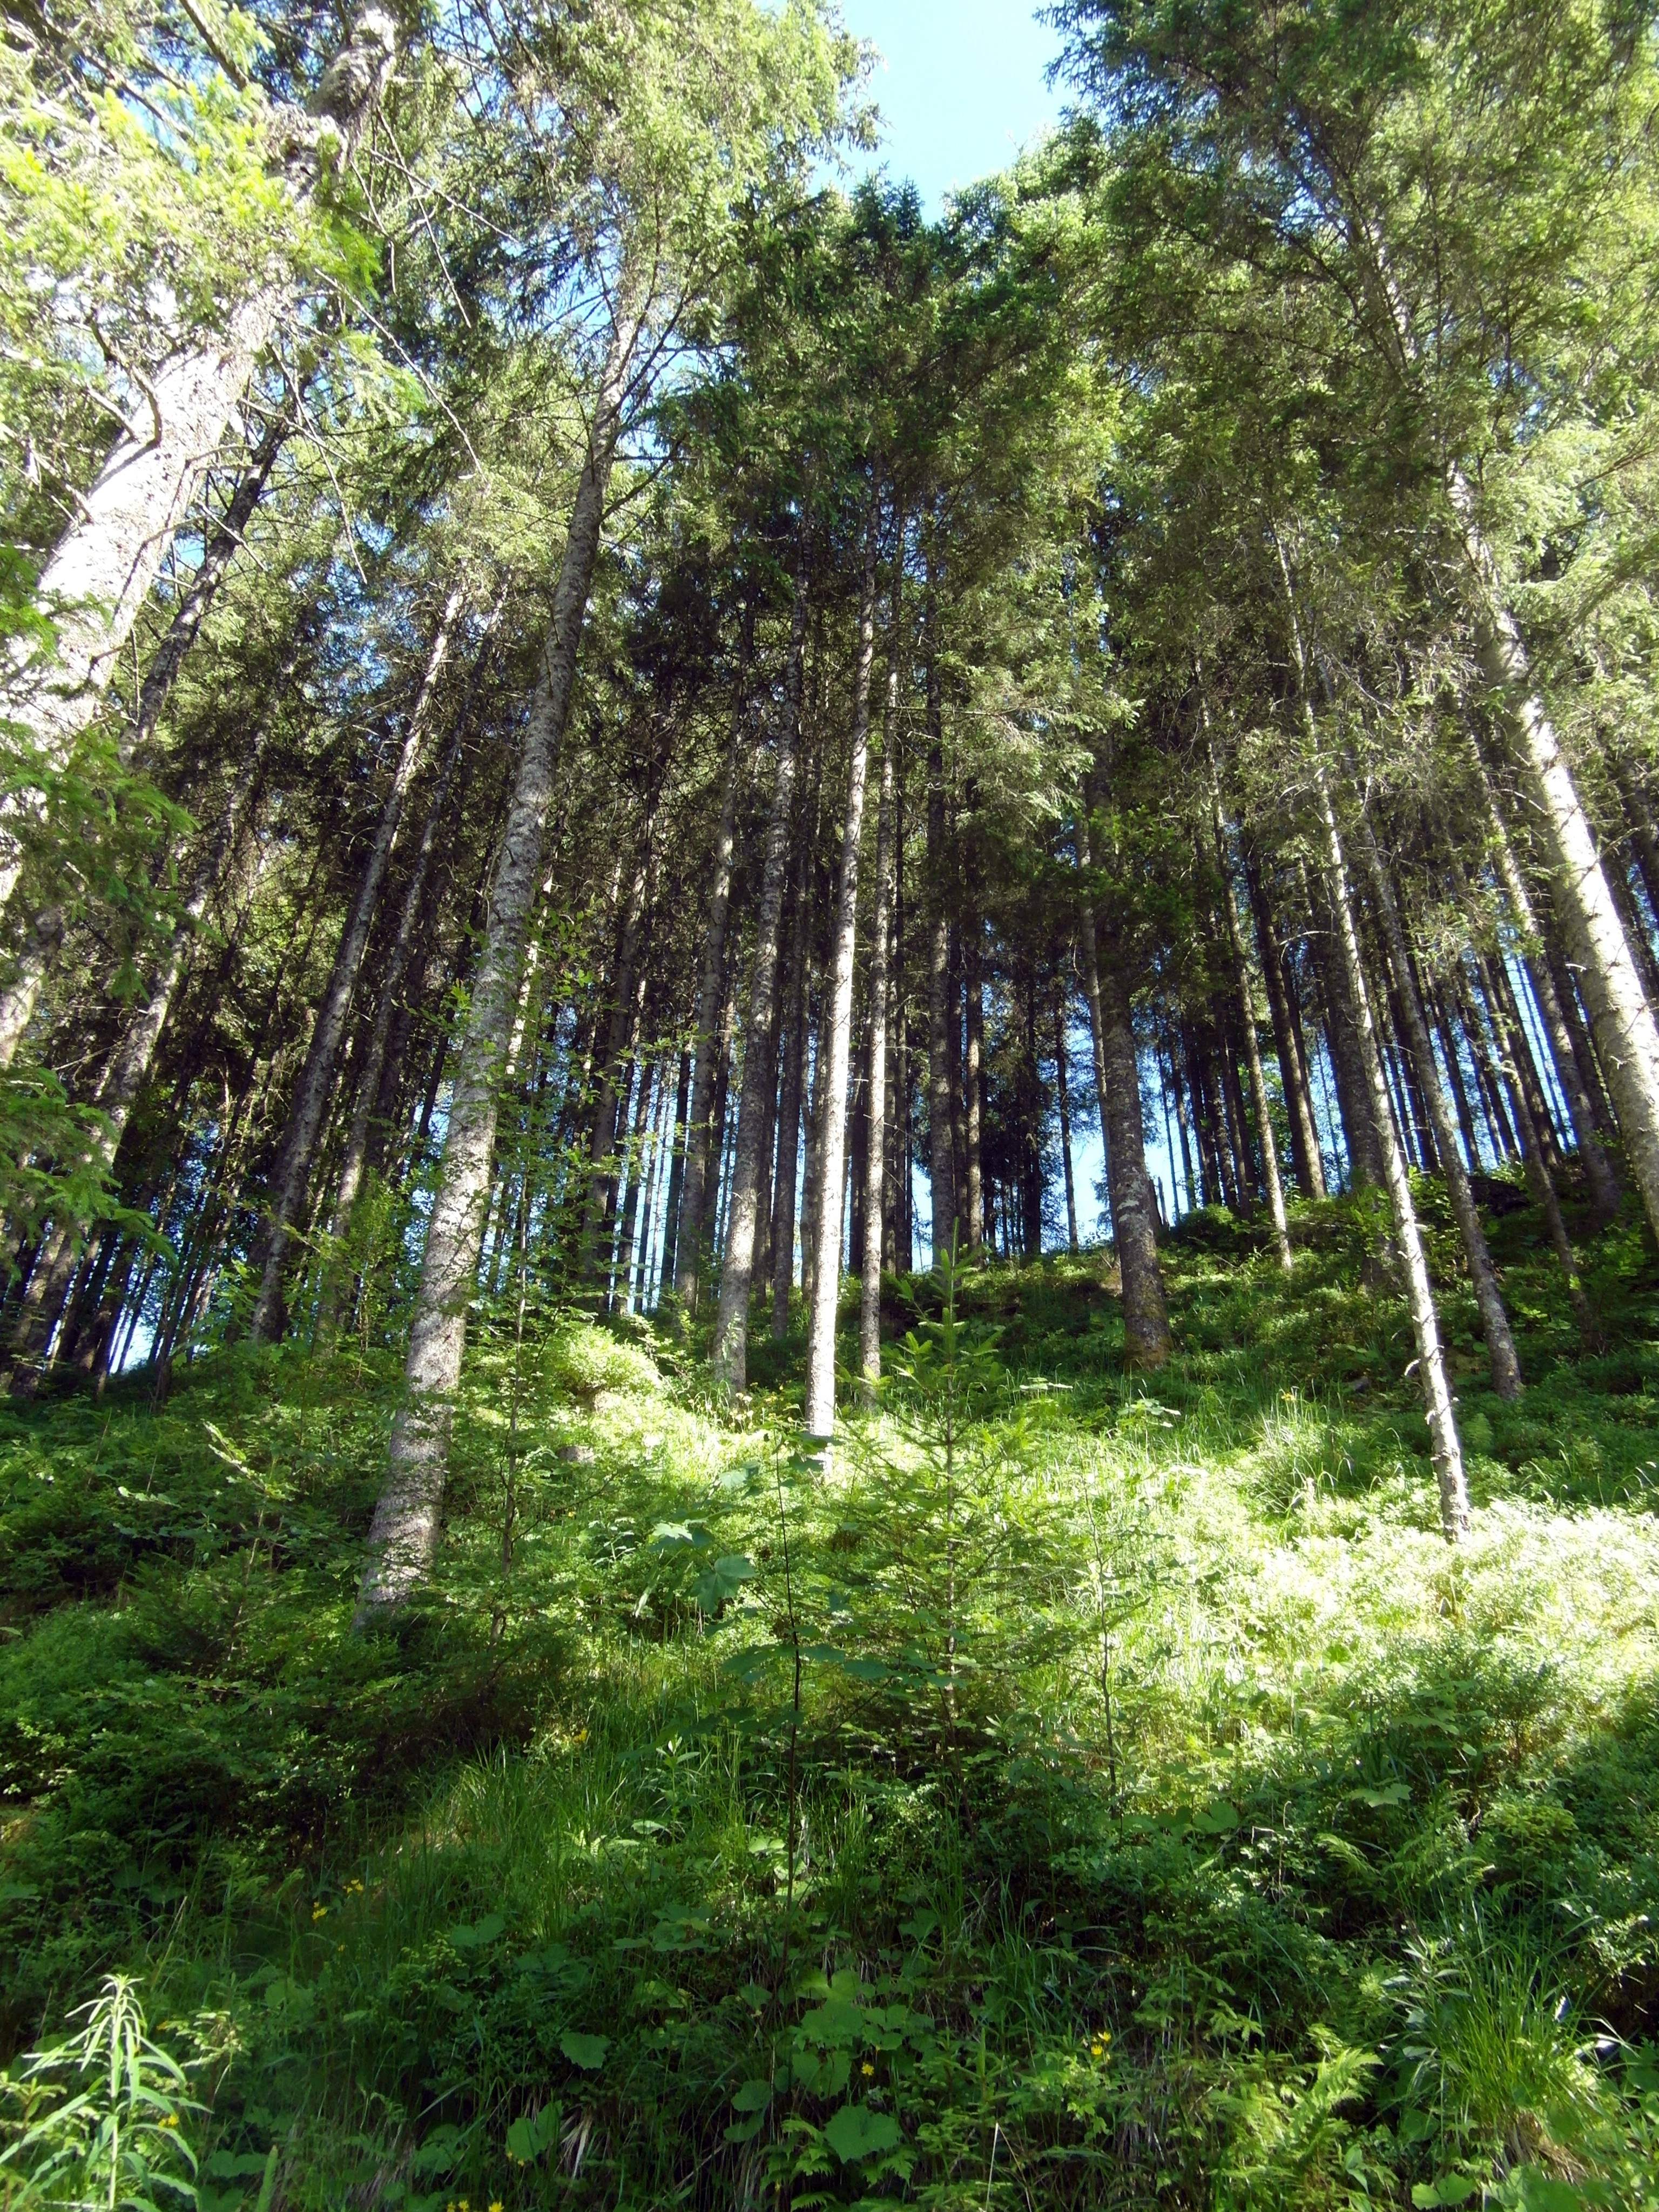
tree, forest, wilderness, plant, hiking, trail, leaf, flower, jungle, slope, park, botany, spruce, rainforest, deciduous, grove, woodland, habitat, ecosystem, black forest, biome, old growth forest, natural environment, woody plant, temperate broadleaf and mixed forest, temperate coniferous forest